Ankole (cattle)

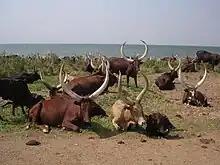
Watusi in Uganda

The Ankole is a breed or group of breeds of African cattle, belonging to the broad Sanga cattle grouping of African breeds. It was probably introduced to Uganda between five and seven hundred years ago by nomadic pastoralists from more northerly parts of the continent. It is distributed in much of eastern and central Africa, particularly in Uganda, the Democratic Republic of the Congo, Rwanda, Burundi and parts of Tanzania. There are at least five distinct regional strains, some of which may be reported as breeds in their own right. These include: